Anglo-French Survey (1784–1790)

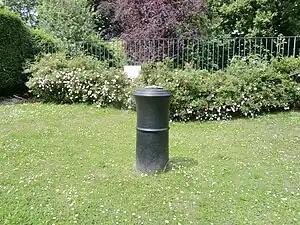
The cannon marking the Hampton end of the baseline in Roy Grove

The ground was cleared of bushes and a preliminary measurement of the line was carried out with a 100 ft. steel chain of 100 links prepared by Jesse Ramsden. It was the intention to measure more accurately with a set of three calibrated deal rods manufactured as 20 ft. in length. Three were supported on trestles and the ends aligned to an accuracy of a thousandth part of an inch. The first rod was then carried to the end of the third, an operation to be repeated 1,370 times. Unfortunately the deal rods had to be abandoned because of their susceptibility to lengthen and shorten in wet weather, and they were replaced by one-inch-thick rods made of glass. The rods were not affected by humidity but it was key to correct for thermal expansion. There was also a correction to sea level since the calculation of the survey was referred to that height. The final measurement gives the length of the base as 27404.01 ft. The measurement of the baseline to such a high standard of precision was a remarkable achievement and in recognition the Royal Society awarded Roy the Copley Medal in 1785.